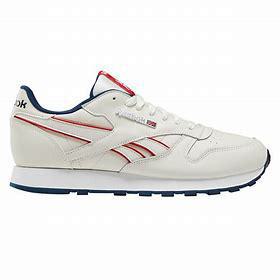
Brand: Reebok
Model: Classic Leather Mu